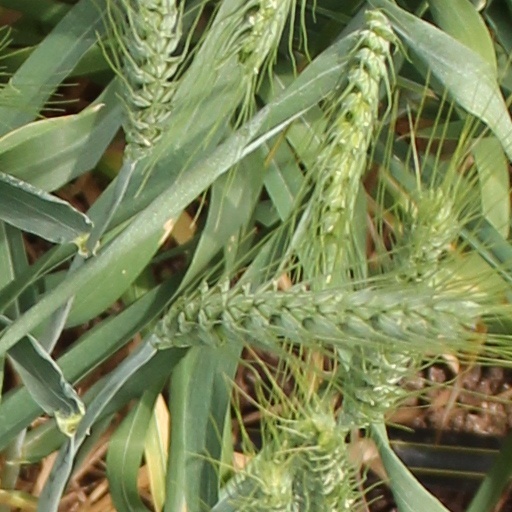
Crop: wheat